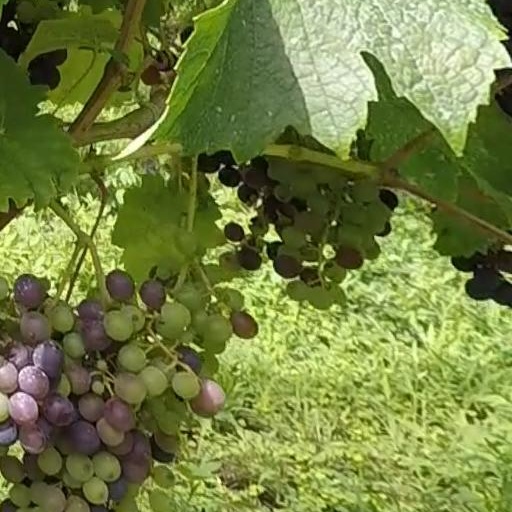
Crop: grape